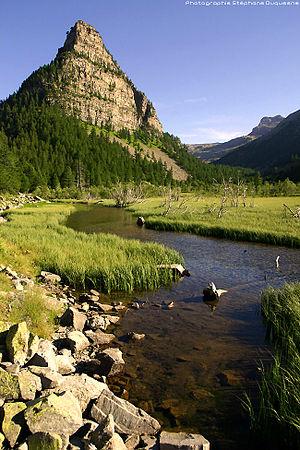
Jausiers est une commune française située dans le département des Alpes-de-Haute-Provence, en région Provence-Alpes-Côte d'Azur. Elle se trouve dans la vallée de l'Ubaye.